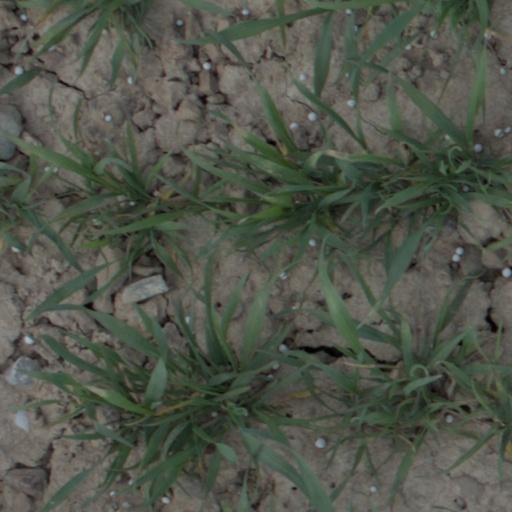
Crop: wheat